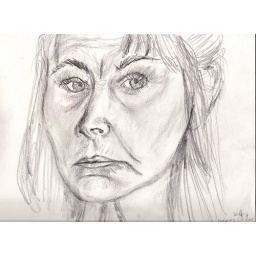
Myself in car visor mirror